List of cruisers of the United States Navy

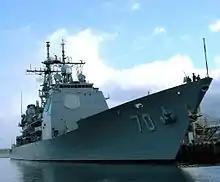
USS "Lake Erie" (CG-70)

The motivation for the large cruiser concept came from the deployment of Germany's so-called pocket battleships in the early 1930s, and from concerns that Japan would follow with similar ships. These large cruisers had design features intermediate between heavy cruisers and battleships (such as the unique and highly effective 12-inch/50-caliber Mark 8 guns); this was unlike the designs of the earlier battlecruisers, the ultimate design of which had the same 16-inch guns as battleships but less armor and more speed. Despite these differences large cruisers and battlecruisers were intended to serve much the same role.